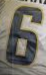
Number: 6